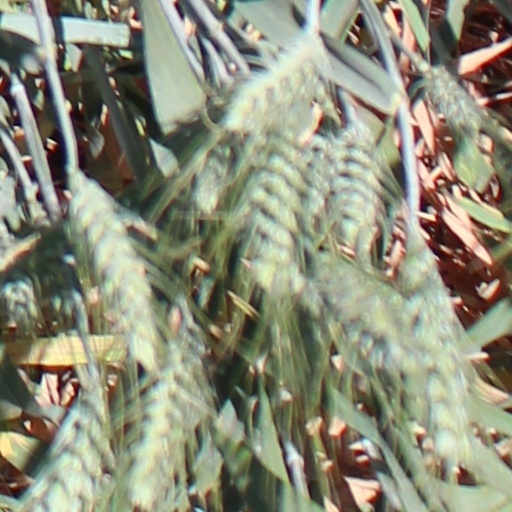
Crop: wheat